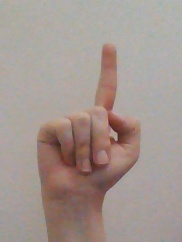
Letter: bb